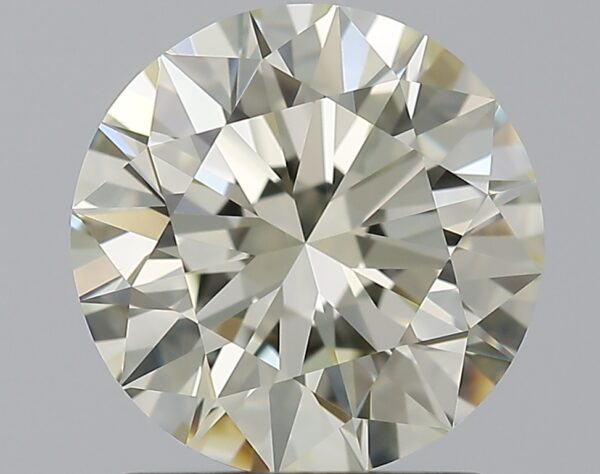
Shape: round
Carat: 1.6
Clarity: VVS1
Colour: N
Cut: EX
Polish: EX
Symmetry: EX
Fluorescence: M
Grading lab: GIA
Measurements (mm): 7.48 x 7.53 x 4.61